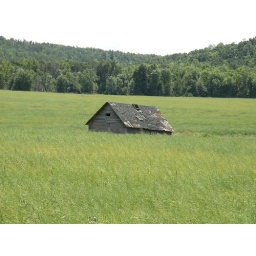
a old grainery sitting out in a canola field in North Dakota....Pembina Hills.